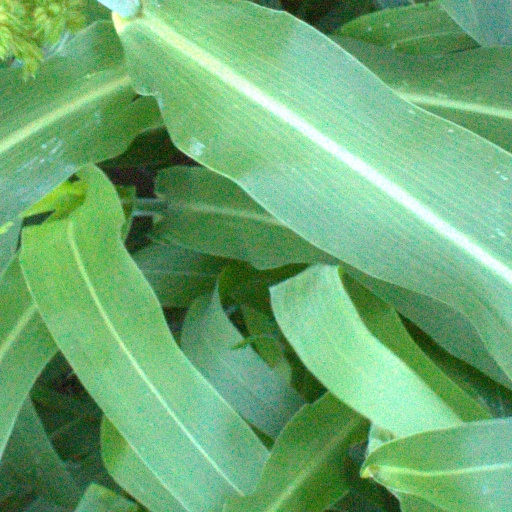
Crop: sorghum